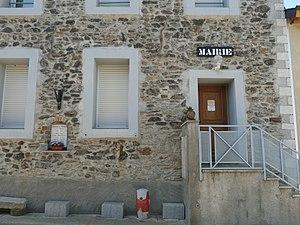
Mairie de Nahuja, Pyrénées-Orientales, France
Nahuja est une commune française, située dans le département des Pyrénées-Orientales en région Occitanie. Ses habitants sont appelés les Nahujanais.